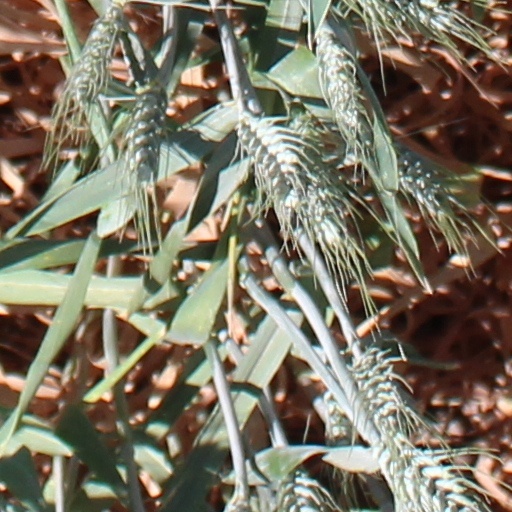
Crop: wheat